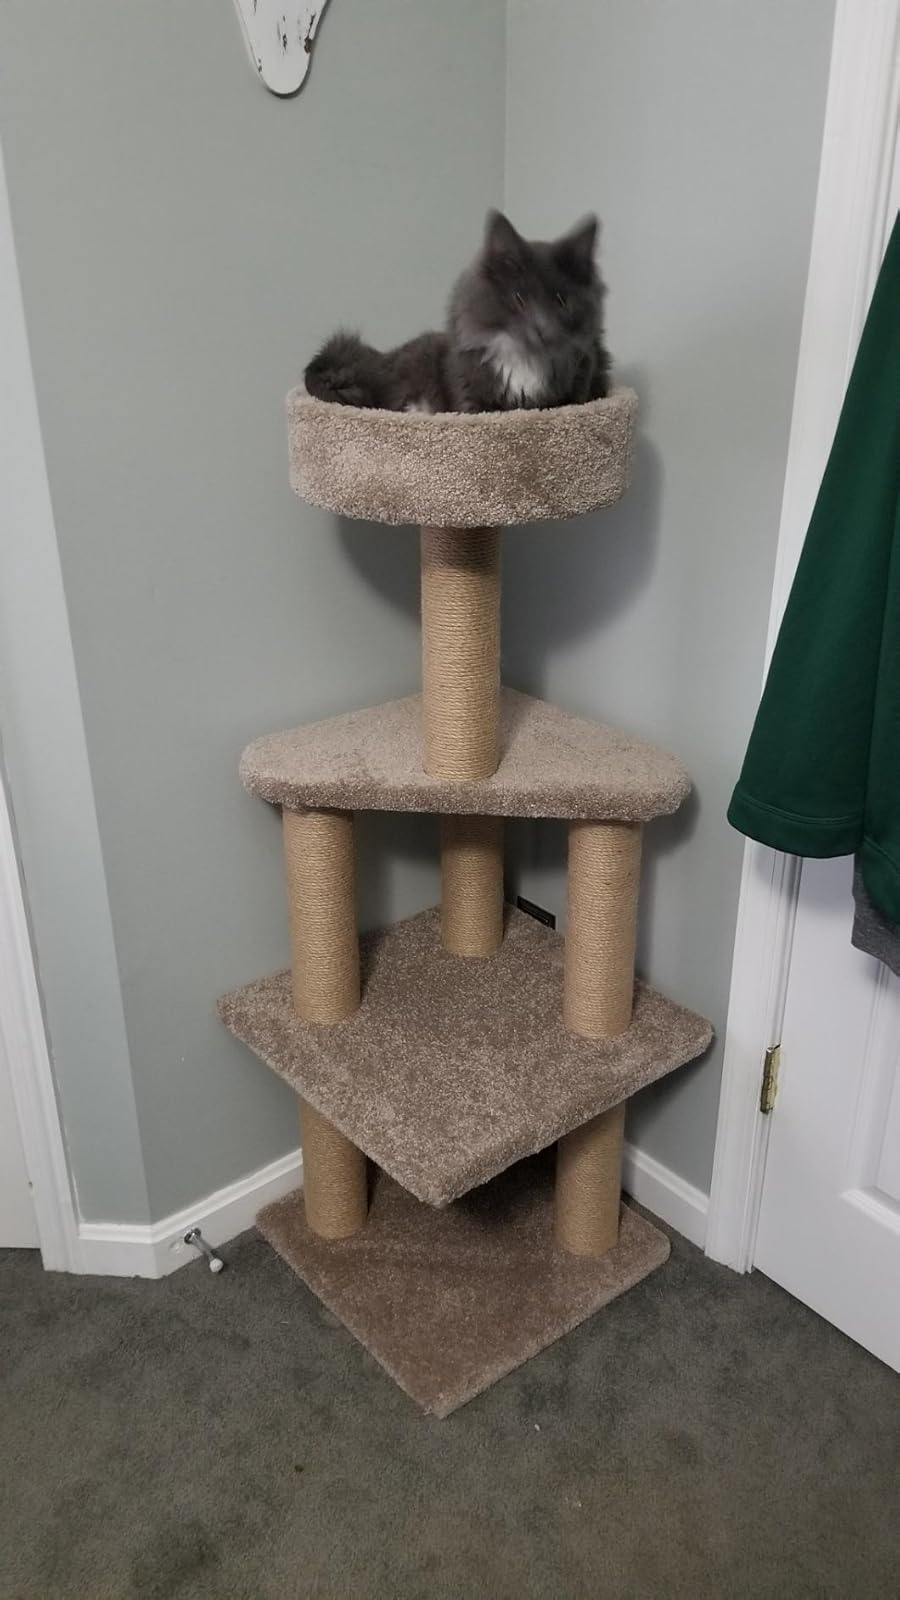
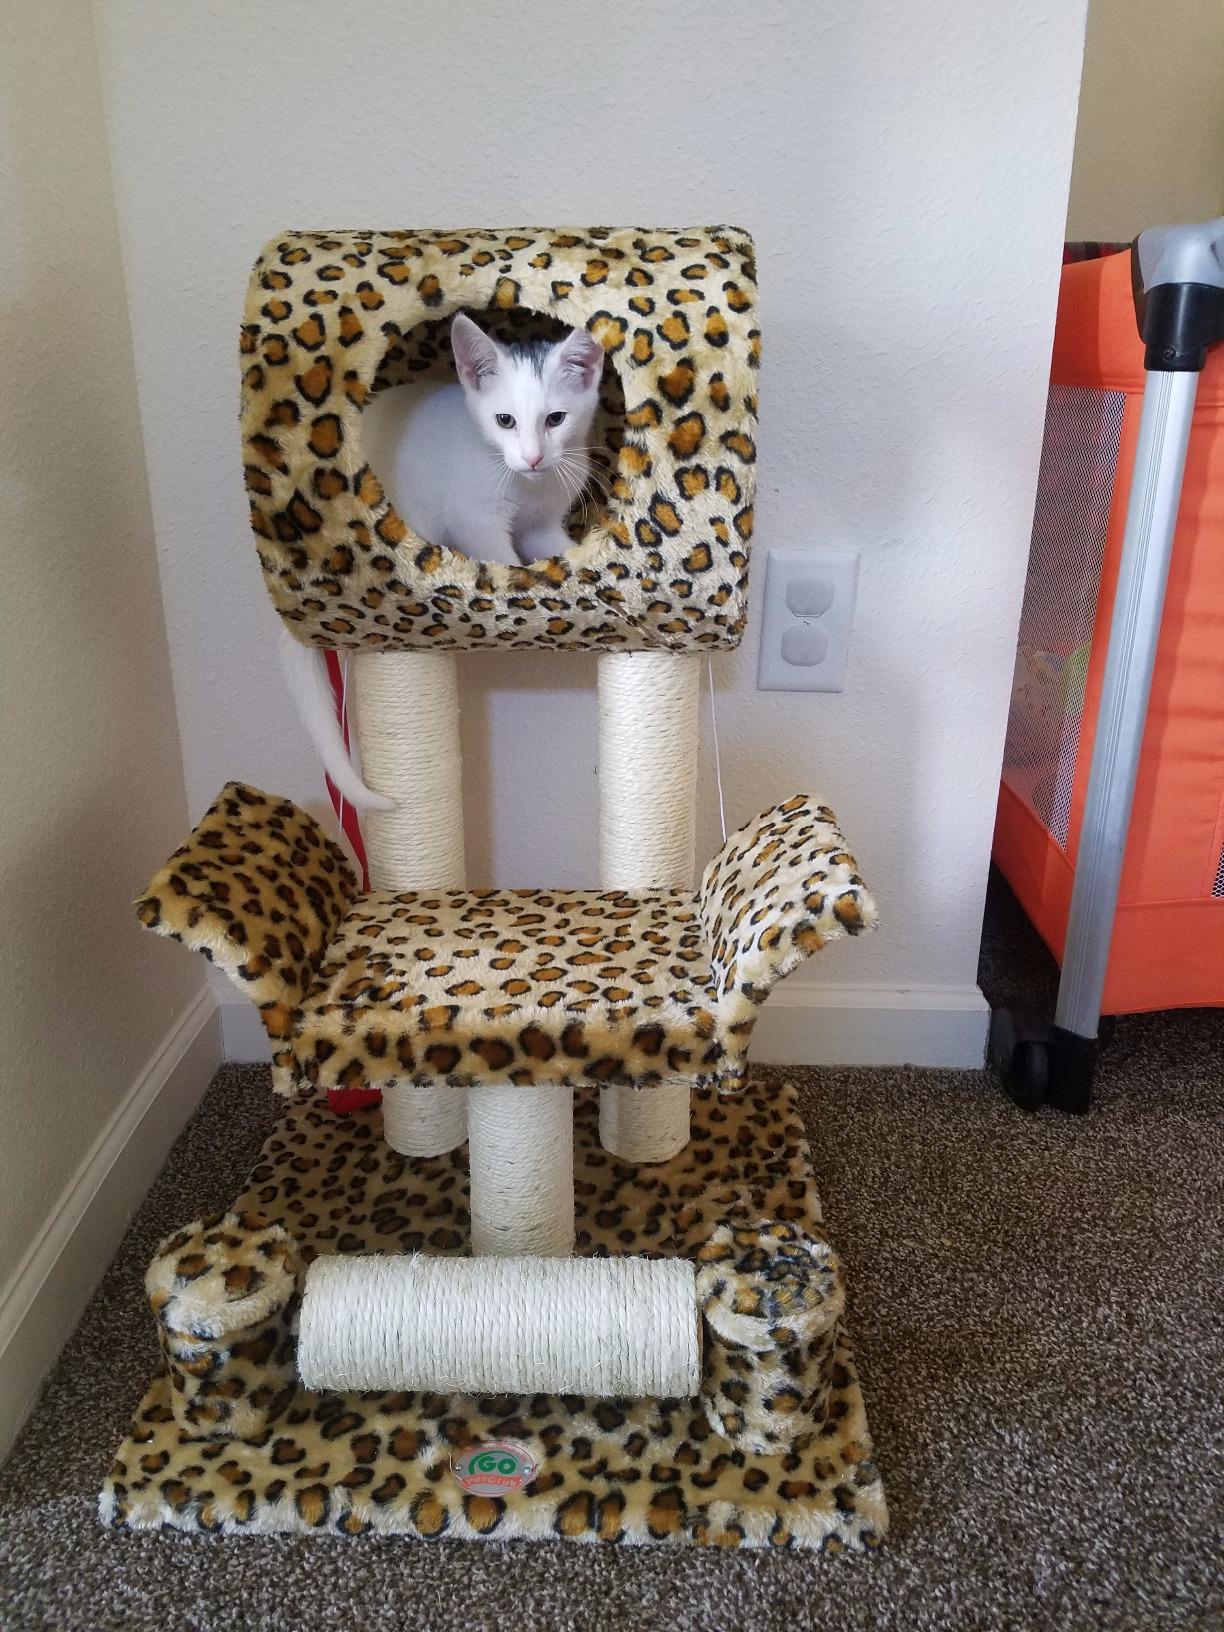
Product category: items_cat tree
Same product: no